Klaus Uwe Benneter

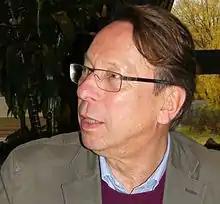
Benneter in 2010

Klaus Uwe Benneter (born 1 March 1947) is a German politician of the Social Democratic Party (SPD).